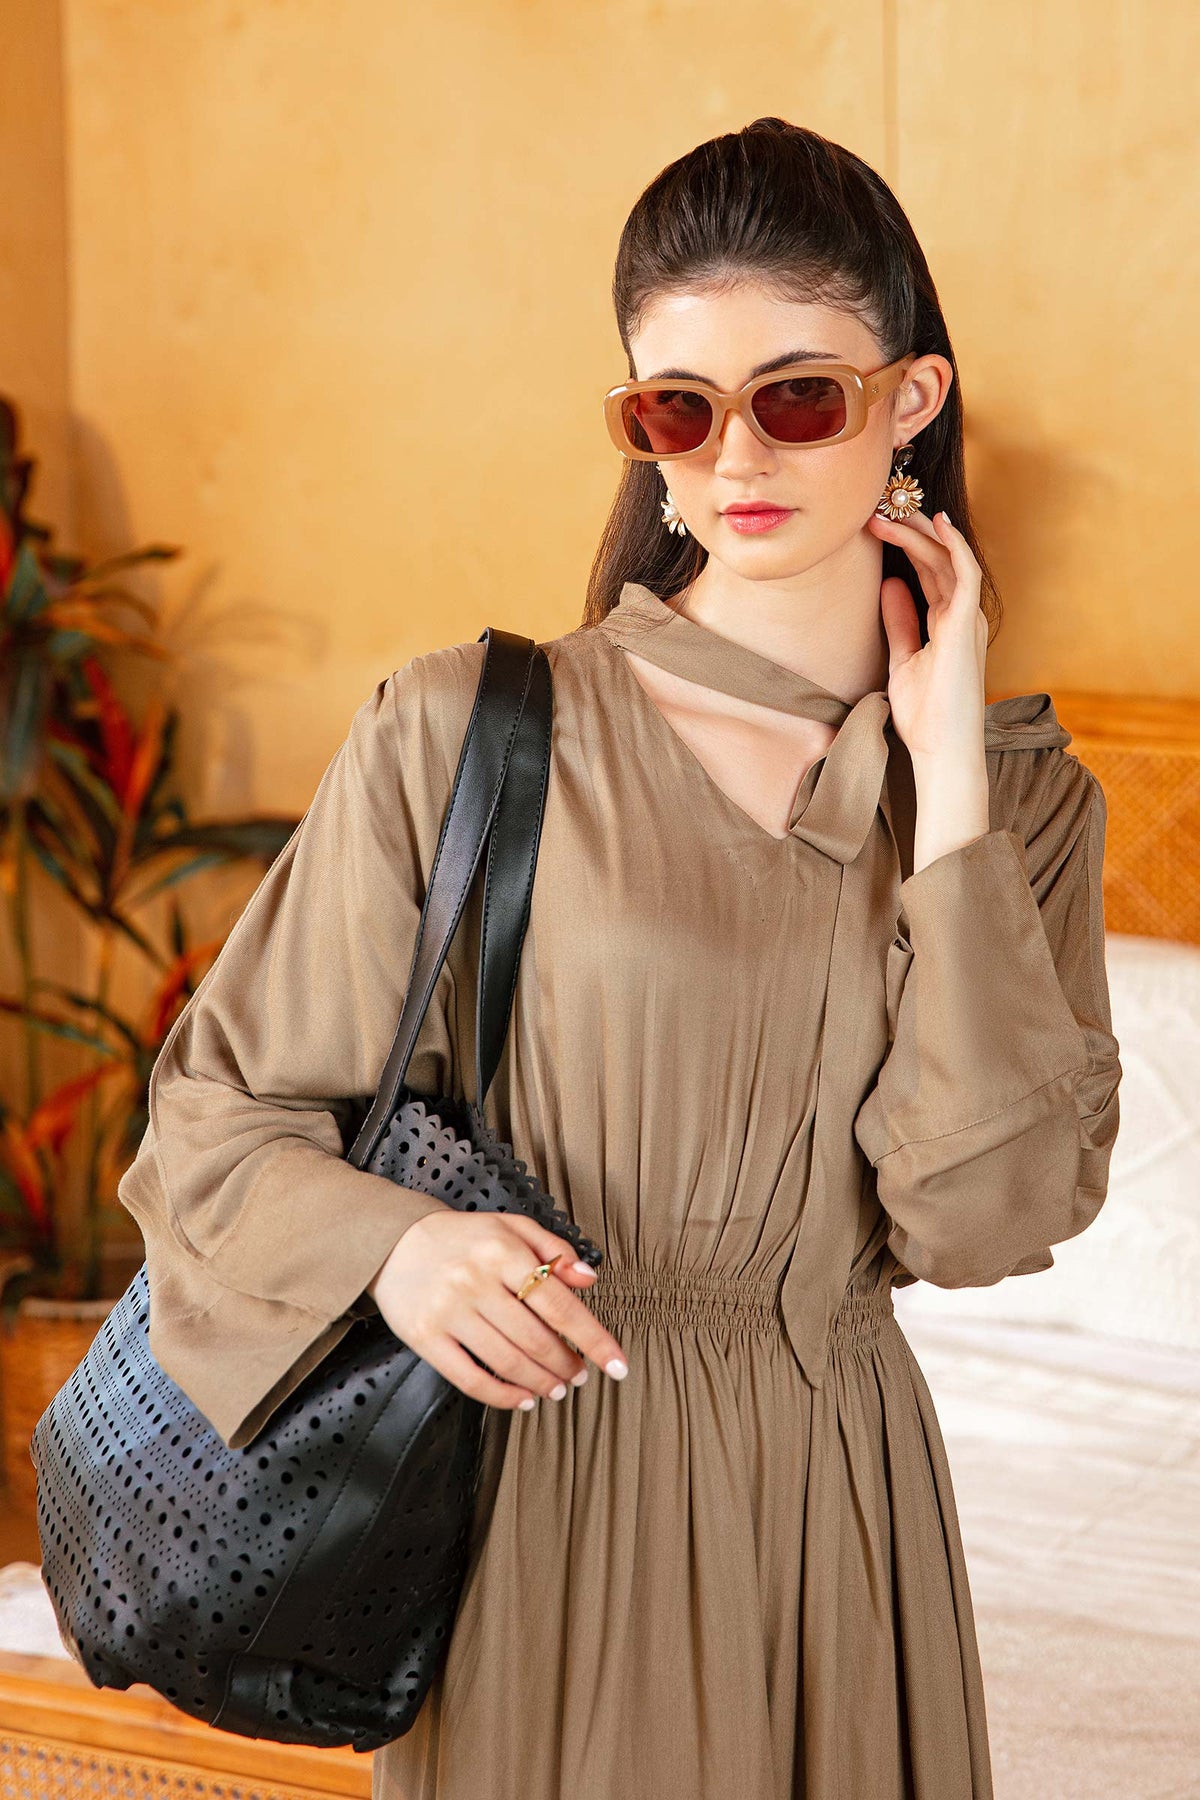
tan kamila long sleeve maxi dress